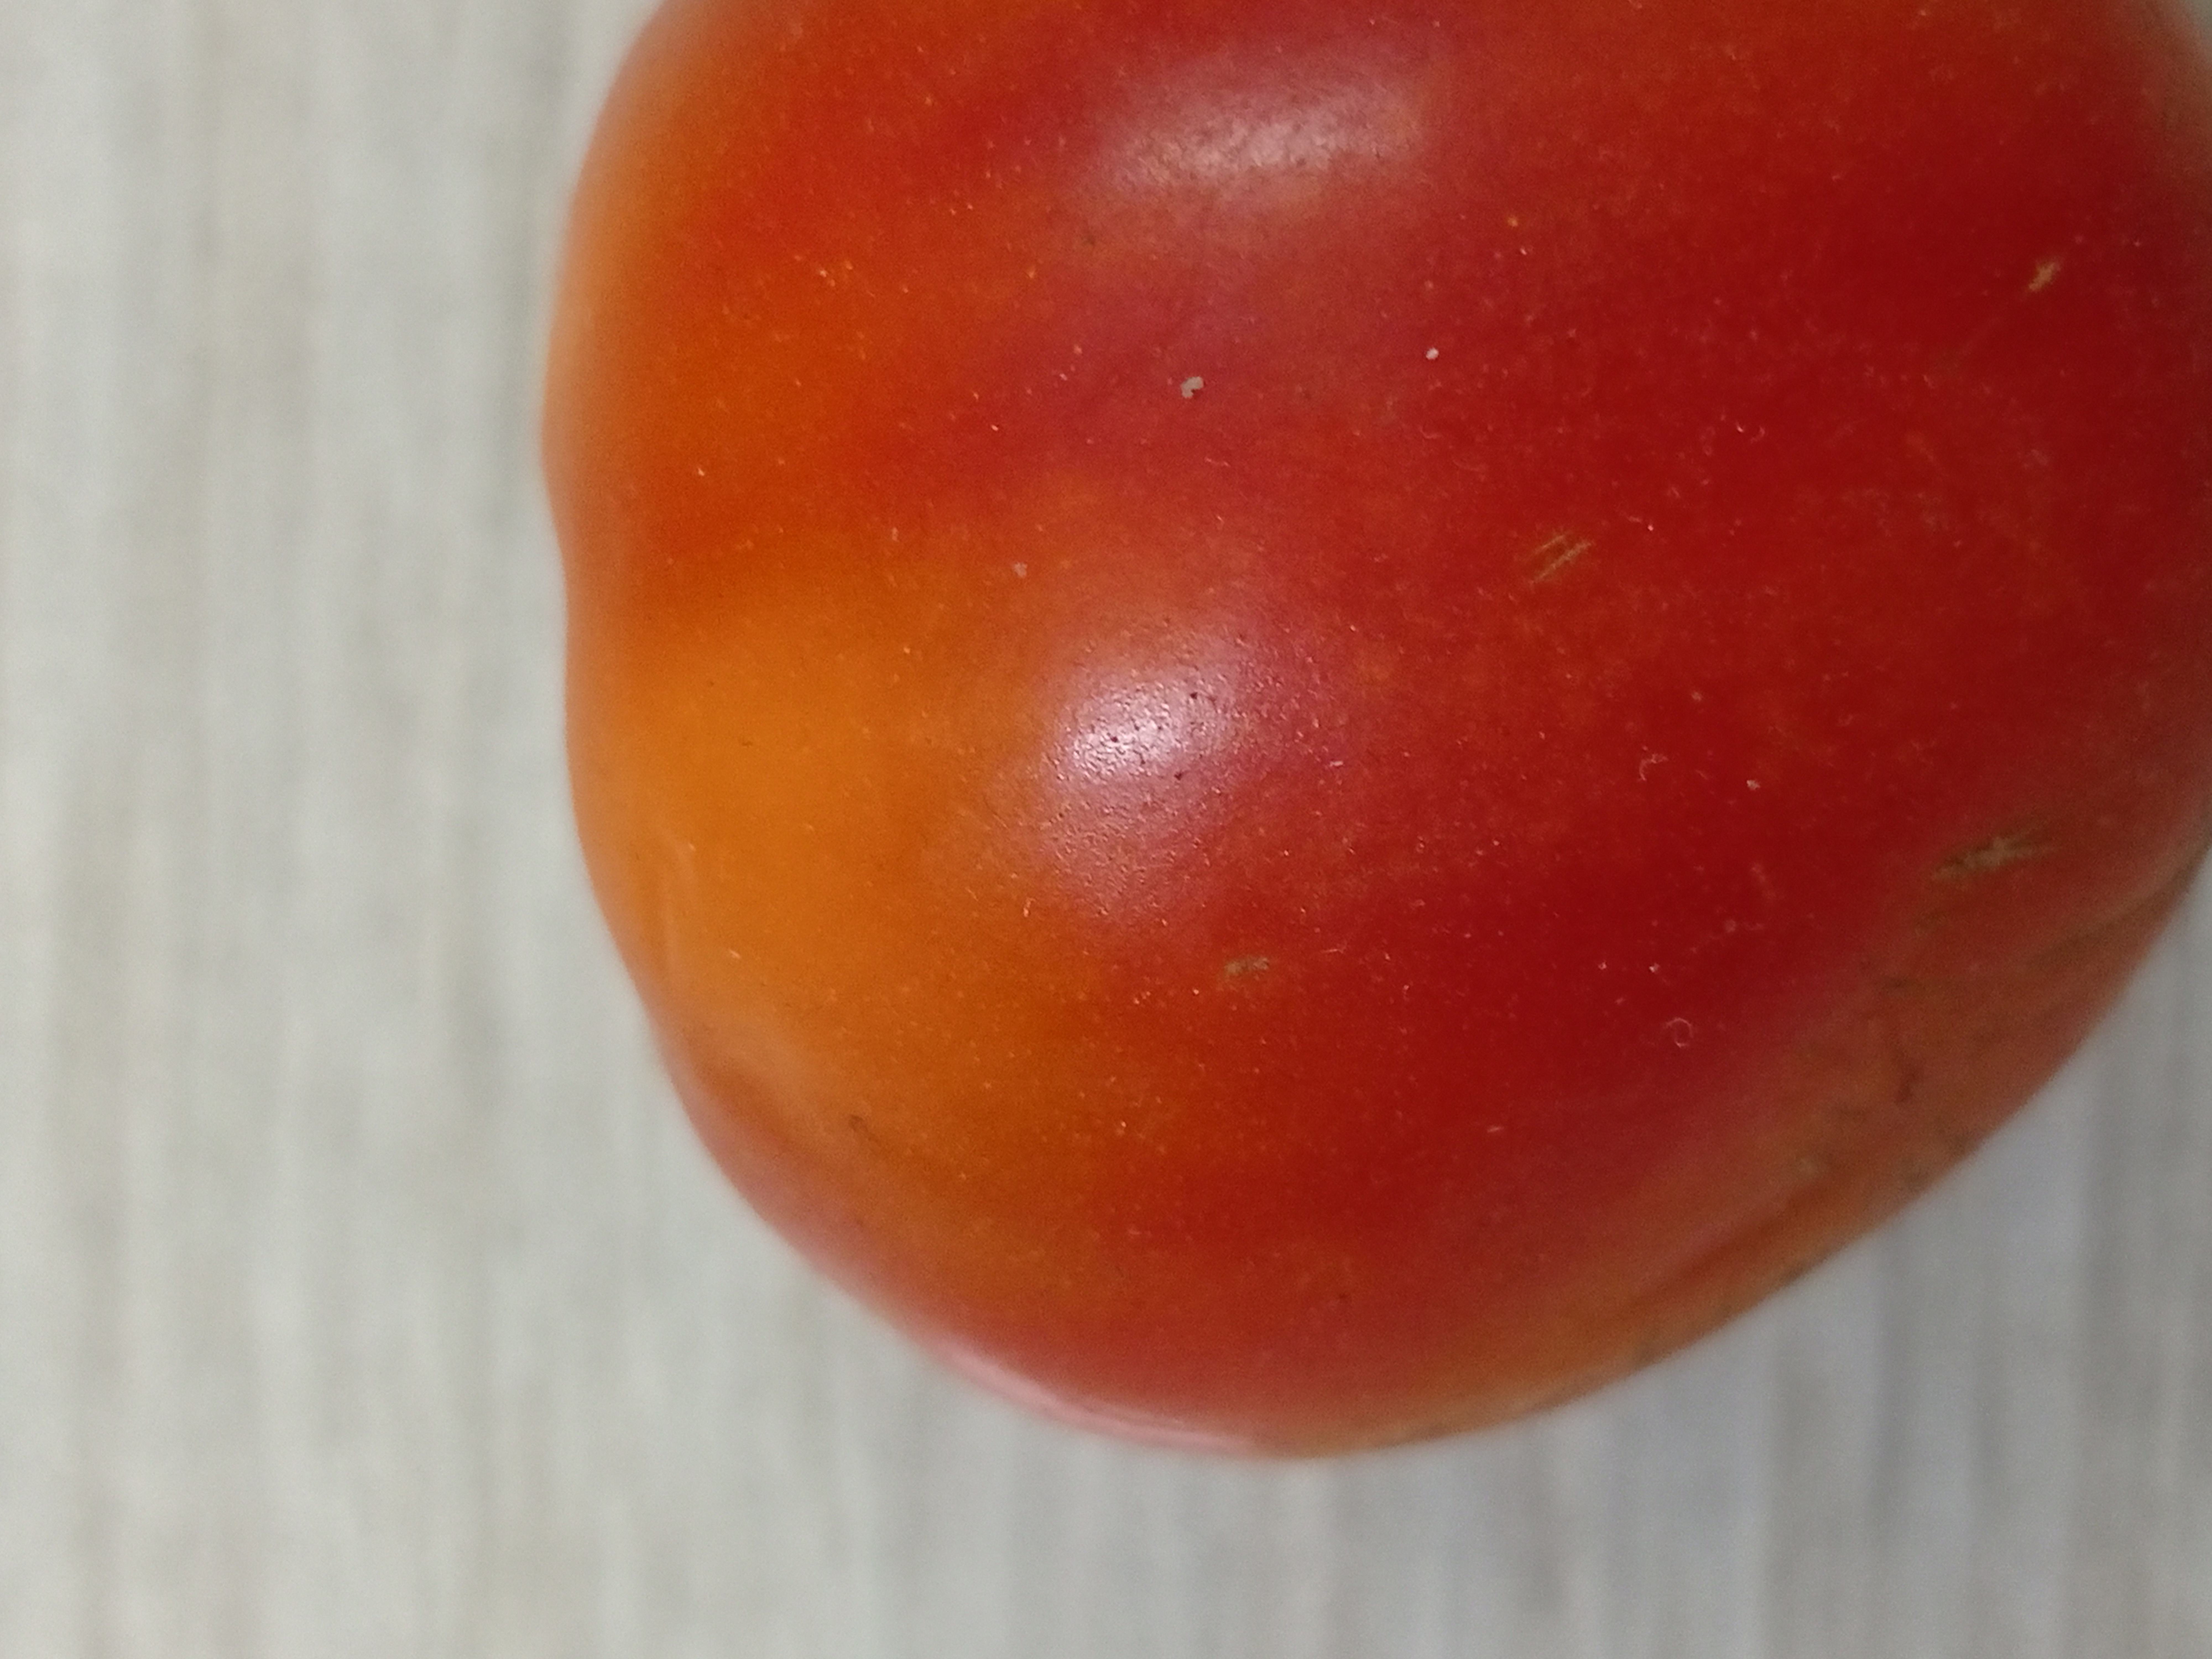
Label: Fresh